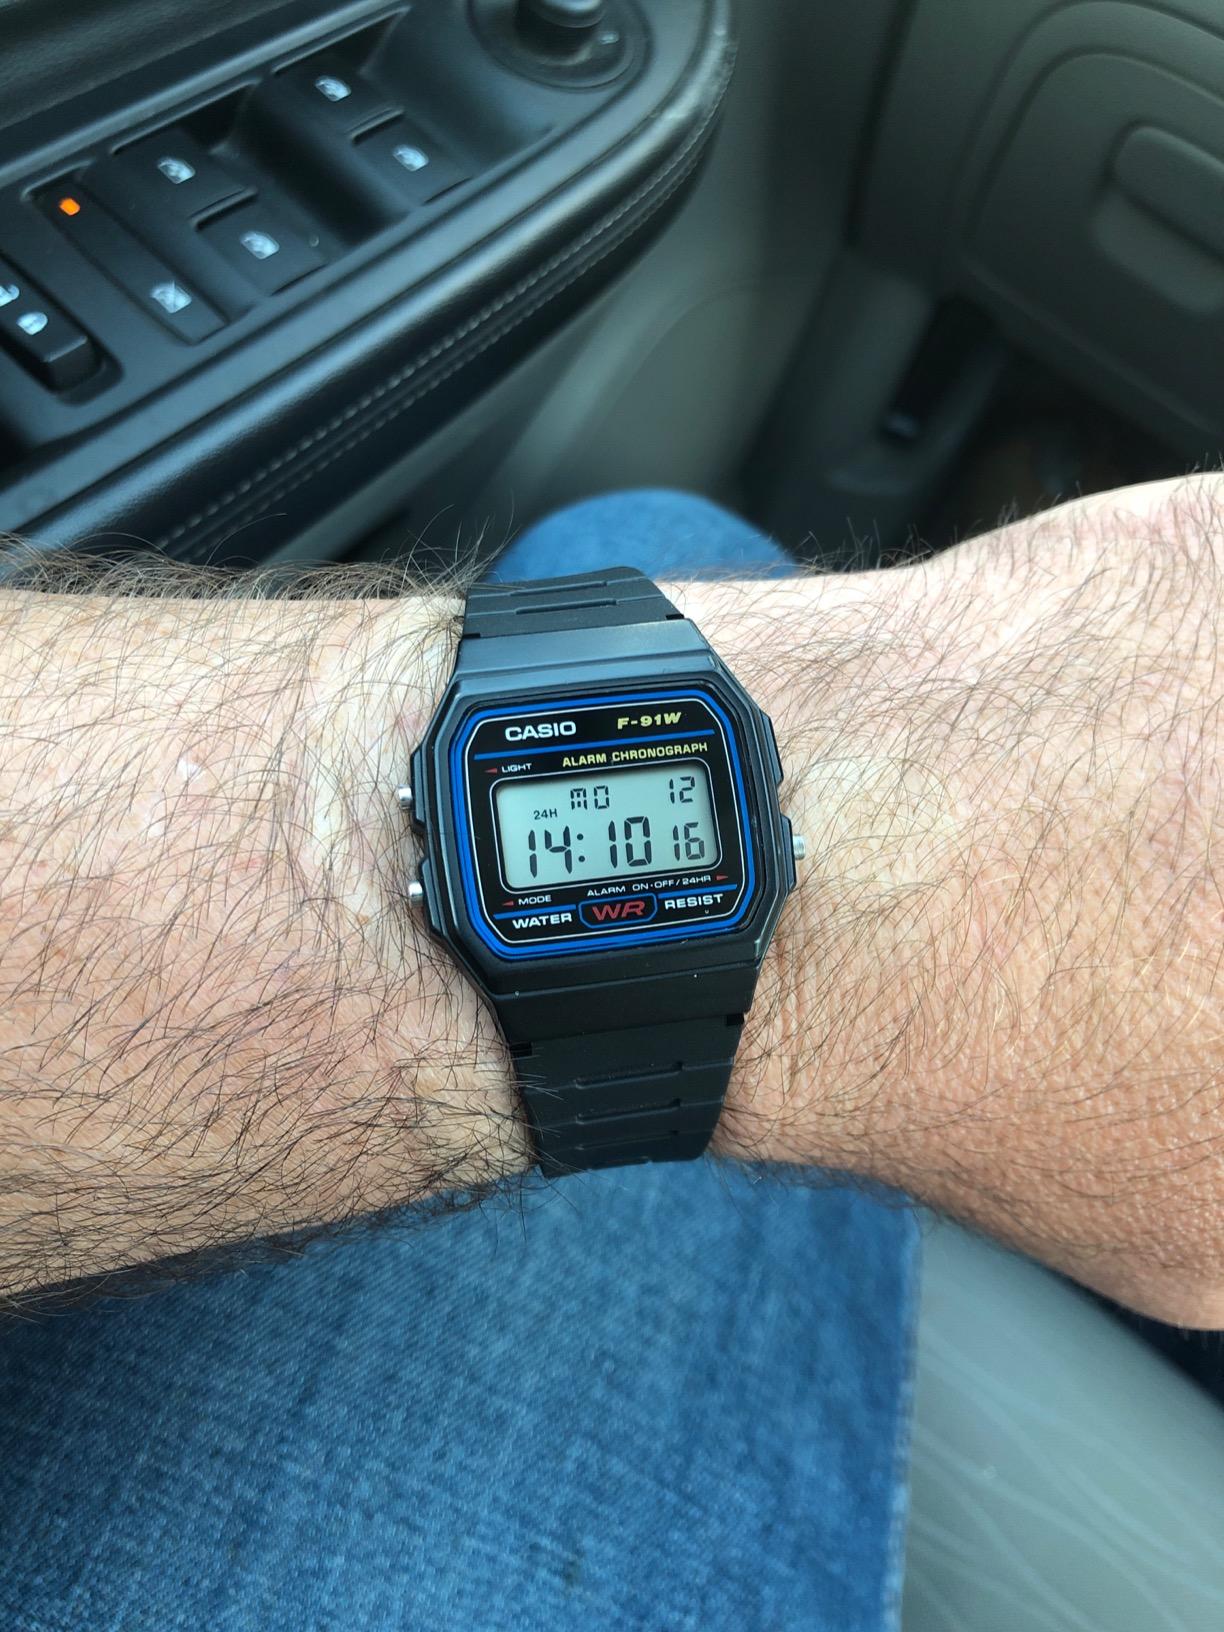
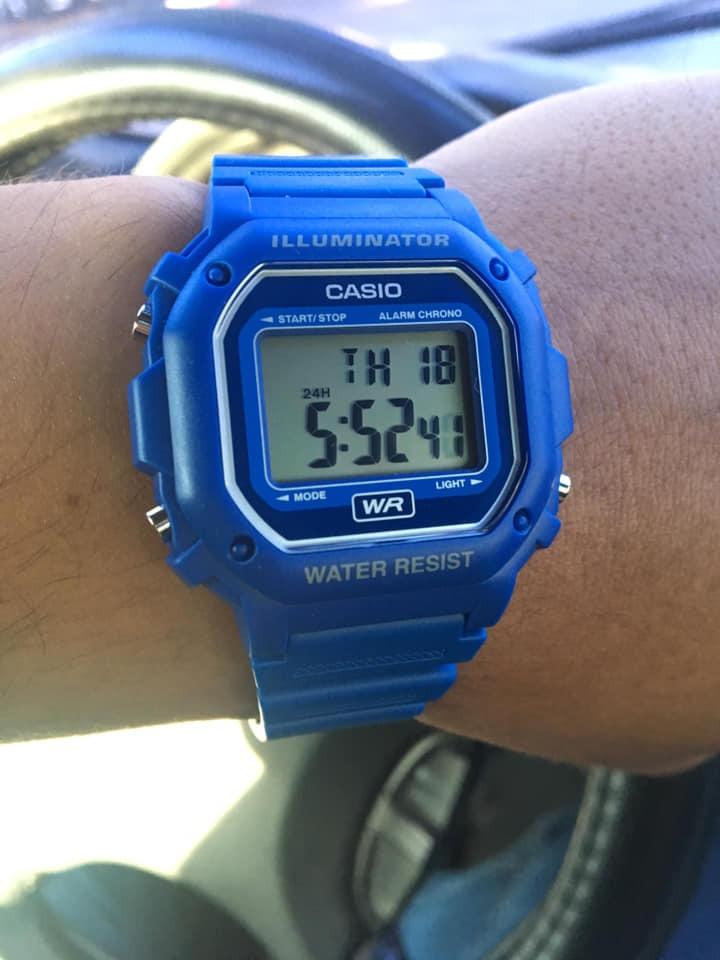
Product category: accessories_watch
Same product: no